Small Is Beautiful

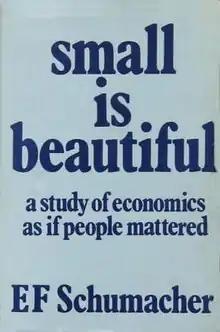
1973 cover

Small Is Beautiful: A Study of Economics As If People Mattered is a collection of essays published in 1973 by German-born British economist E. F. Schumacher. The title "Small Is Beautiful" came from a principle espoused by Schumacher's teacher Leopold Kohr (1909–1994) advancing small, appropriate technologies, policies, and polities as a superior alternative to the mainstream ethos of "bigger is better".